San Justo de la Vega

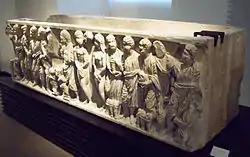
The Palaeo-Christian sarcophagus found in San Justo, later moved to the Cathedral of Astorga and now in the National Archaeological Museum of Spain, Madrid.

San Justo de la Vega is a municipality located in the province of León, Castile and León, northern Spain. (data from INE), the municipality has a population of 2,054 inhabitants. The town is crossed by the León-Monforte de Lemos railway.